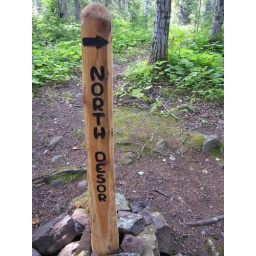
6-ish miles over bare rock on the Minong Trail to Lake Desor